Sergio Parisse

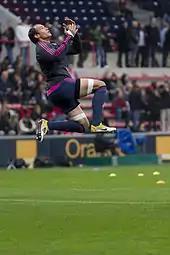
Sergio Parisse jumps to catch an up and under during a warm up session in Toulouse

Parisse played junior rugby divisions and his first senior division for Club Universitario de La Plata, at La Plata city.